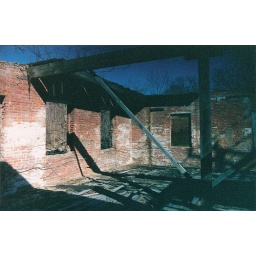
The sky is the most beautiful blue in this picture.